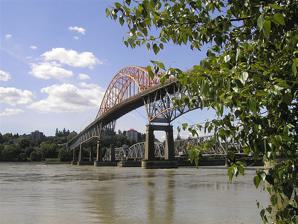
Building: Pattullo Bridge
Country: Canada
Year built: 1937
Bridge in New Westminster and Surrey, British Columbia Pattullo Bridge Coordinates 49°12′27″N 122°53′41″W / 49.207575°N 122.894654°W / 49.207575; -122.894654 ( Pattullo Bridge ) Carries Four lanes of British Columbia Highway 1A / 99A , pedestrians and bicycles Crosses Fraser River Locale New Westminster Surrey Owner TransLink Characteristics Design Through arch bridge Total length 1,227 meters (4,026 ft) History Opened November 15, 1937 ; 87 years ago ( 1937-11-15 ) Statistics Daily traffic 75,700 Location The Pattullo Bridge is a through arch bridge that crosses the Fraser River and links the cities of New Westminster and Surrey in Metro Vancouver , British Columbia . It was named in honour of Thomas Dufferin Pattullo , the 22nd Premier of British Columbia . A key link between Surrey and the rest of Greater Vancouver, the Pattullo Bridge handles an average of 75,700 cars and 3840 trucks daily, or roughly 20% of vehicle traffic across the Fraser River as of 2013. A replacement bridge began construction in 2021 and is scheduled to be completed in late 2025. Design and layout The Pattullo Bridge is 1,227 meters (4,026 ft) in total length, and consists of four lanes, with two in each direction. The bridge has a line of plastic pillars for its central median, installed by TransLink to raise the visibility of the centre-lane divider. However, the lack of a concrete median barrier makes the causeway highly prone to head-on collisions, especially at excessive speed or in bad weather. The narrow traffic lanes and lack of a reliable centre divider have led to lane closures from 10:00 p.m. to 5:00 a.m. for safety. In response to the high number of crashes on the bridge, TransLink studied the idea of reducing the number of lanes on the bridge from four to three using a counterflow operation, similar to that used on the Lions' Gate Bridge , with the number of lanes varied depending on traffic flow and volume. However, traffic analysis showed that significant congestion would result in Surrey and New Westminster, and the idea was abandoned. TransLink also examined a number of options to install a centre-line barrier and, in concert, to ban truck traffic from the bridge because the barrier would further narrow the traffic lanes, but that too was proven impractical. A more controversial proposal is to install photo radar on the bridge to enforce the existing speed limit . Thus far, the provincial government has ruled out the idea of bringing back photo radar, which it eliminated province-wide in 2001. Oversized commercial vehicles are prohibited from using the bridge, as mandated by the British Columbia Commercial Vehicle Safety and Enforcement agency. History The first regular crossing of the Fraser River started in 1882, and was operated by a steam ferry named K de K , which transported residents and livestock from Brownsville to New Westminster. During the late 1890s, the need for a new bridge became apparent after the existing ferry was deemed insufficient to handle future traffic demands. The first bridge, a combined steel two deck road and rail span, started construction in 1902, with completion in 1904. The bridge was built with two decks, the upper deck handling vehicular traffic and the lower deck functioning as a railway bridge. Again, growing traffic demands prompted the construction of a second bridge in 1936. The bridge was designed by supervising engineer Major W.G. Swan, and construction was tendered to the Dominion Bridge Company and Northern Construction & J.W. Stewart Ltd. The Pattullo Bridge was opened to traffic on November 15, 1937, by Premier "Duff" Pattullo, with a total cost of $4 million. The bridge was originally tolled at 25¢ per crossing, but was then removed in 1952. The old bridge, now known as the New Westminster Rail Bridge was converted to rail use only, and highway traffic was moved to the Pattullo Bridge. Around 3 a.m. on January 18, 2009, a fire started on the south end of the bridge in the structure under the bridge deck. The 60-foot (18 m)-long wooden trestle on the south side of the bridge connecting the steel and concrete structure to the earthen berm sustained damage, and had to be completely rebuilt. Initially, it was estimated that the bridge would be closed for 4–6 weeks. However, by reusing a temporary bridge structure used on the Canada Line project, the bridge was reopened on Monday, January 26. Replacement bridge On July 31, 2008, TransLink opted to replace the bridge, rather than try to refurbish the aging structure. In June 2014, the Metro Vancouver Mayors' Council determined that the existing structure will be demolished and replaced with a new, 4-lane, tolled replacement bridge. Construction was expected to take place between 2019 and 2023, with the $1.3 billion funding finalized in 2018. During 2016, rehabilitation work was completed on the bridge deck to keep the bridge operational until the replacement is built. From May 2 to August 26, the bridge was reduced to one lane of traffic in each direction, with full bridge closures on selected days. The bridge reopened one month ahead of schedule, on August 29. On January 3, 2020, the government of British Columbia contracted Fraser Crossing Partners–a joint partnership between Acciona Infrastructure Canada and Aecon Group–to design and construct the replacement bridge. The contract also includes the construction of new road connections at the bridgeheads in New Westminster and Surrey. The new bridge will include pedestrian access and allow for future widening from 4 lanes to 6 lanes. In February 2021, contractors began installing piles that will form the foundation of the bridge tower. However, this work was temporarily suspended to protect fish and habitat. On April 1, 2021, construction began on the replacement bridge with an expected opening date in 2024. It is now scheduled for late 2025. See also List of crossings of the Fraser River List of bridges in Canada References